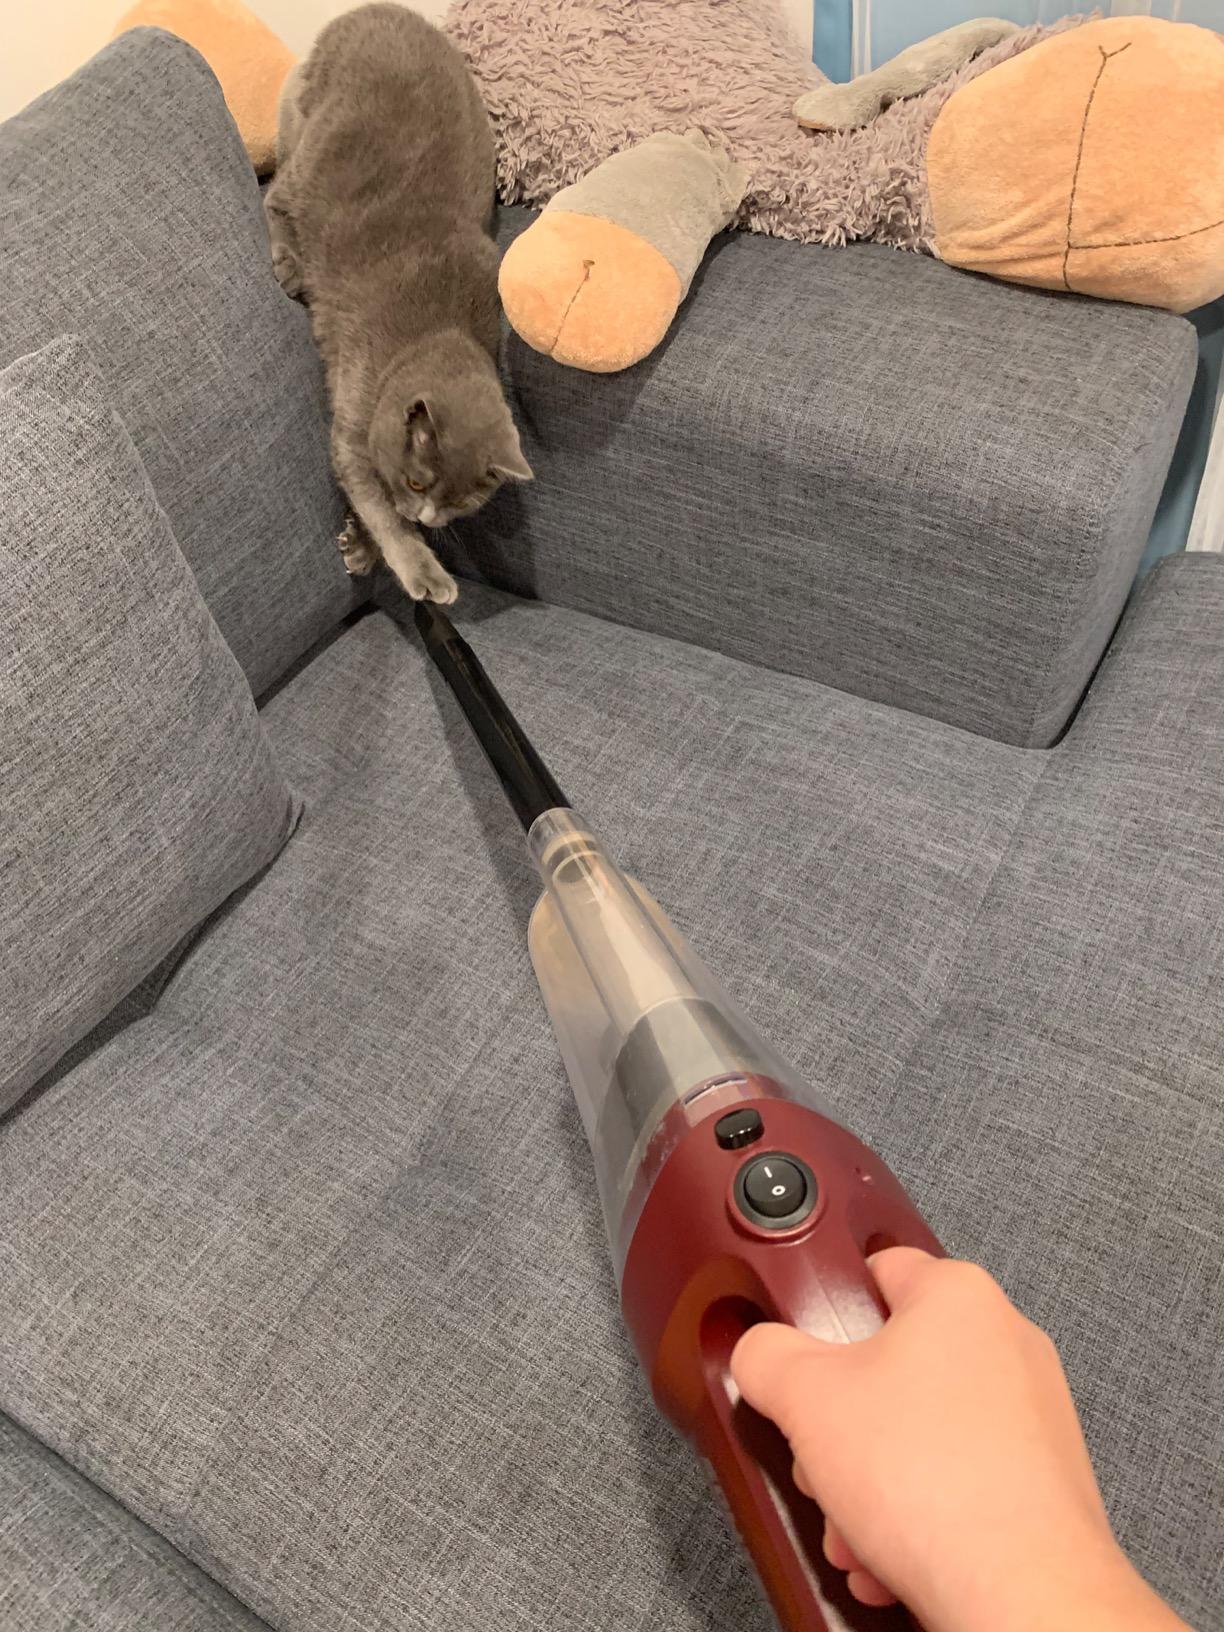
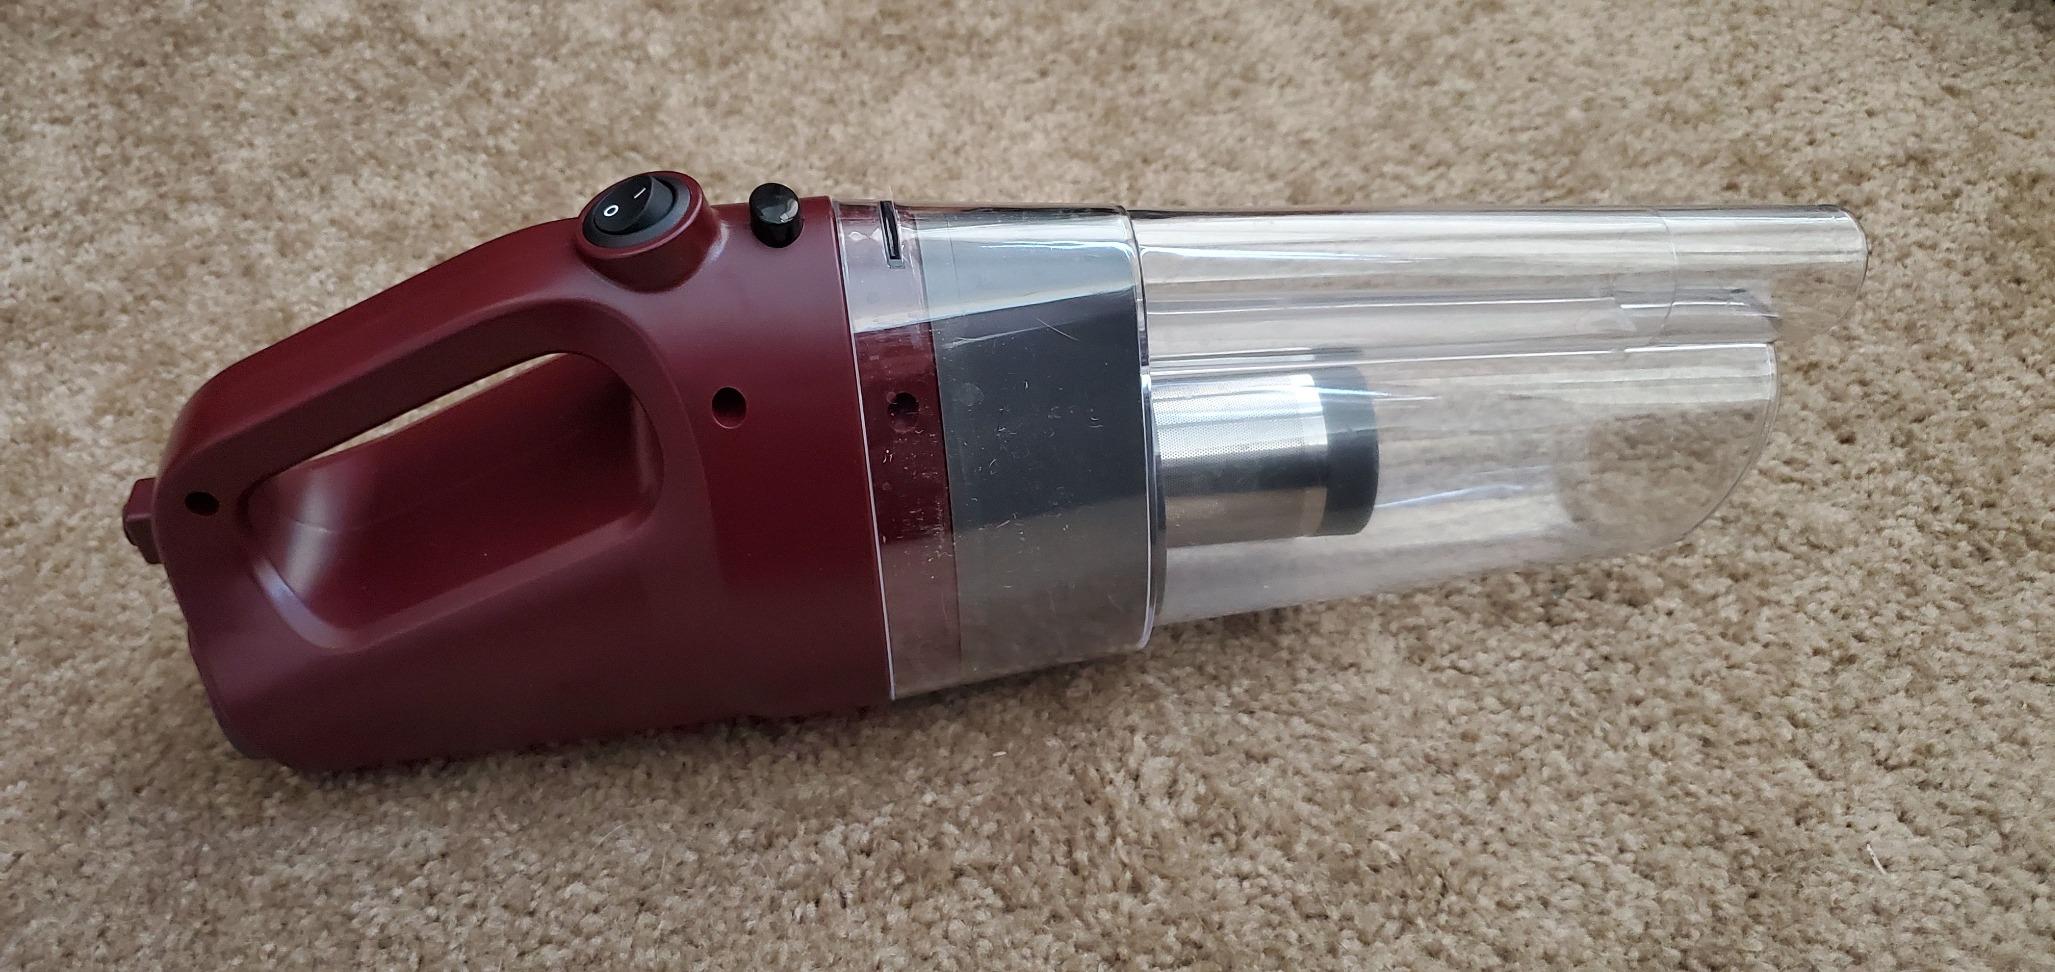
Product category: items_vacuum
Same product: yes